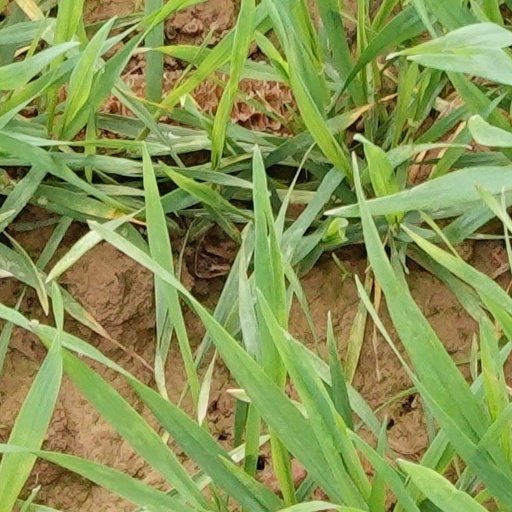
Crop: wheat